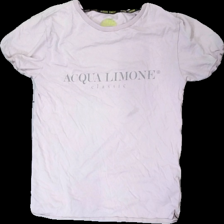
View: front
Type: Blouse
Category: Ladies
Brand: H&M
Colors: Green
Material: 100% polyester
Size: 38
Price range: 50-100
Recommended usage: Reuse